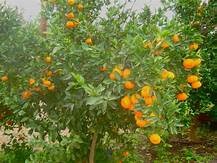
Label: mandarine